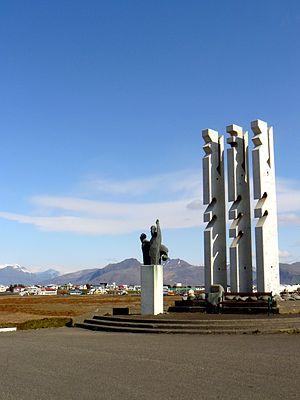
Monument aux Marins et aux Pêcheurs de Höfn (Islande)
Höfn í Hornafirði est une localité islandaise de la municipalité de Hornafjörður située sur une presqu'île dans un lagon sur le côte sud-est de l'île, dans la région d'Austurland. En 2011, la ville de Höfn comptait 1 641 habitants.